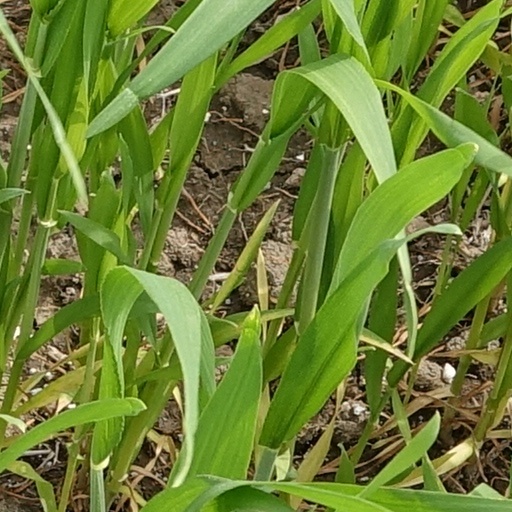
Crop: wheat